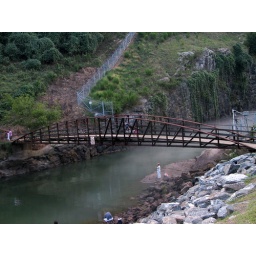
A wooden bridge across Lake Lanier, near Buford Dam